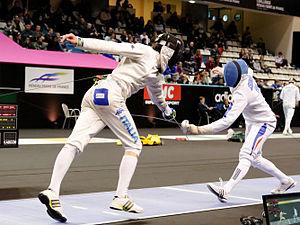
16e de finale du Challenge Réseau Ferré de France–Trophée Monal 2012 opposant Stefano Carozzo (à gauche) à Gauthier Grumier (à droite).
Stefano Carozzo est un escrimeur italien pratiquant l’épée. Il a été médaillé de bronze avec l’équipe d’Italie lors des Jeux olympiques d'été de 2008 à Pékin.